Women's suffrage in North Dakota

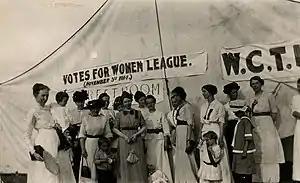
Votes for Women League's tent at the 1914 Bottineau County Fair.

Women's suffrage began in North Dakota when it was still part of the Dakota Territory. During this time activists worked for women's suffrage, and in 1879, women gained the right to vote at school meetings. This was formalized in 1883 when the legislature passed a law where women would use separate ballots for their votes on school-related issues. When North Dakota was writing its state constitution, efforts were made to include equal suffrage for women, but women were only able to retain their right to vote for school issues. An abortive effort to provide equal suffrage happened in 1893, when the state legislature passed equal suffrage for women. However, the bill was "lost," never signed and eventually expunged from the record. Suffragists continued to hold conventions, raise awareness, and form organizations. The arrival of Sylvia Pankhurst in February 1912 stimulated the creation of more groups, including the statewide Votes for Women League. In 1914, there was a voter referendum on women's suffrage, but it did not pass. In 1917, limited suffrage bills for municipal and presidential suffrage were signed into law. On December 1, 1919, North Dakota became the twentieth state to ratify the Nineteenth Amendment.